Aristotle Onassis

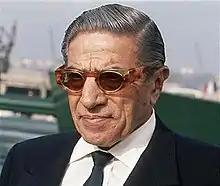
Onassis at age 64 in 1970

Onassis married Athina Mary "Tina" Livanos, daughter of shipping magnate Stavros G. Livanos and Arietta Zafiraki, on 28 December 1946. Livanos was 17 at the time of their marriage; Onassis was 40. Onassis and Livanos had two children, both born in New York City: a son, Alexander (1948–1973), and a daughter, Christina (1950–1988). Onassis named his legendary super-yacht, "Christina O," after his daughter. To Onassis, his marriage to Athina was more than the fulfillment of his ambitions. He also felt that the marriage dealt a blow to his father-in-law and the old-money Greek traditionalists who held Onassis in very low esteem. The couple had been living separately, by the mid-1950s, with the beginning of the end of the marriage, according to Onassis' biographer, Peter Evens, coming after Livanos found Onassis in bed with a friend of hers at their home in Cap d'Antibes, the Château de la Croë. The house was then acquired by Onassis's brother-in-law and business rival Stavros Niarchos, who bought it for his wife, Eugenia Livanos, Athina's sister. Onassis and Livanos divorced in June 1960, during Onassis's well publicised affair with Maria Callas. Athina would later marry, in October 1971, her older sister Eugenia's widower Stavros Niarchos, who was her first husband Onassis's arch-rival.